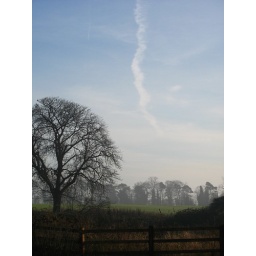
tree near house